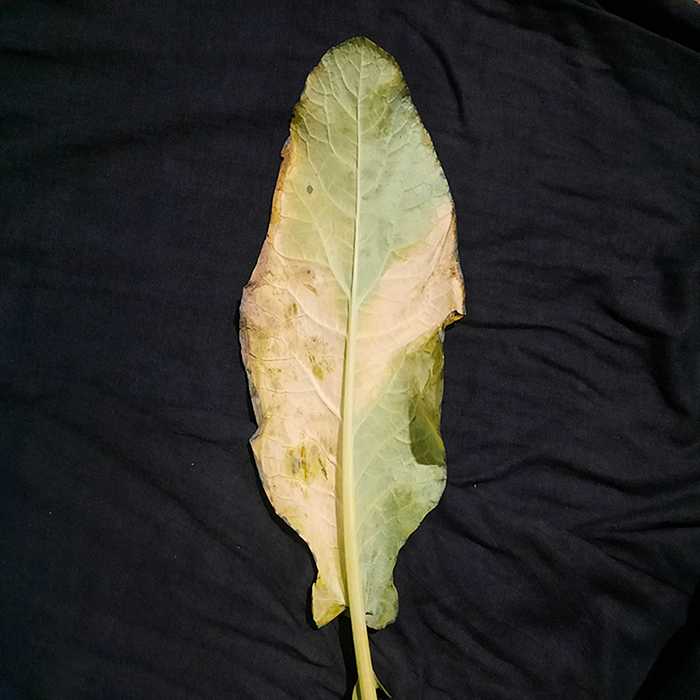
Plant: Cauliflower
Label: Black Rot